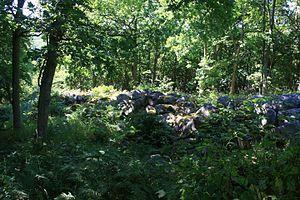
Le parc national de Stenshuvud est un parc national situé en Scanie, au sud de la Suède.